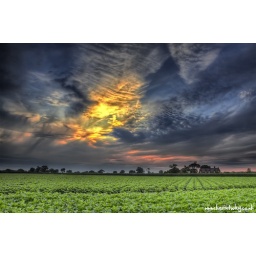
I took this one tonigt in a potato field at Elmstead Market, the sky was really weird tonight.